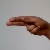
The image shows a hand gesture representing the letter 'H' in Indian Sign Language.